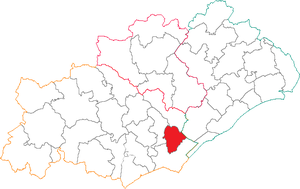
Situation du canton dans le département de l'Hérault.
Le canton de Florensac est une ancienne division administrative française de la région Languedoc-Roussillon située dans le département de l'Hérault, dans l'Arrondissement de Béziers.